Nine auspicious Thai desserts

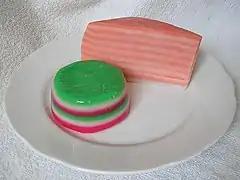
"khanom chan" means 'layer dessert.'

"Khanom chan" consists of tapioca flour, rice flour, arrowroot flour, coconut milk, sugar, and jasmine-scented water. In the past it was most commonly made by being arranged into a rose shape, but in recent times the most widespread way to make the dessert is by stacking each layer together into nine separate layers. "Kanom chan" literally means 'layered dessert.' It is believed to symbolize success and advancement.